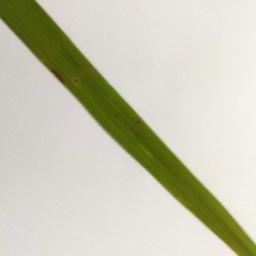
Label: Rice___Brown_Spot